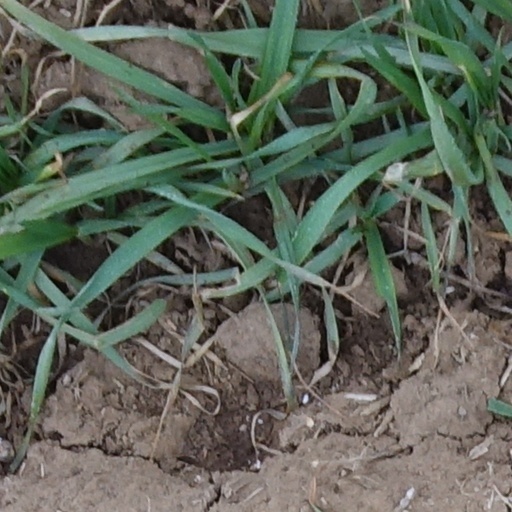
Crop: wheat